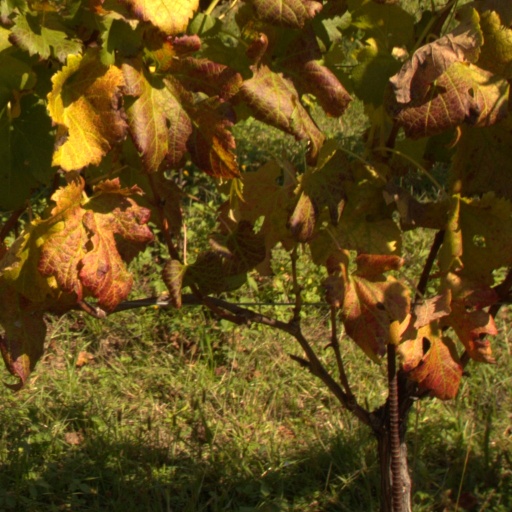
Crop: grape